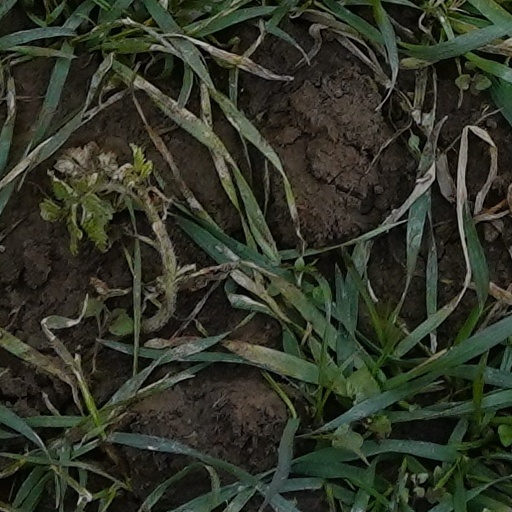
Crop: wheat